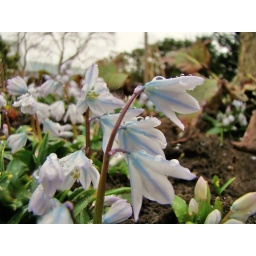
Spring in white and blue